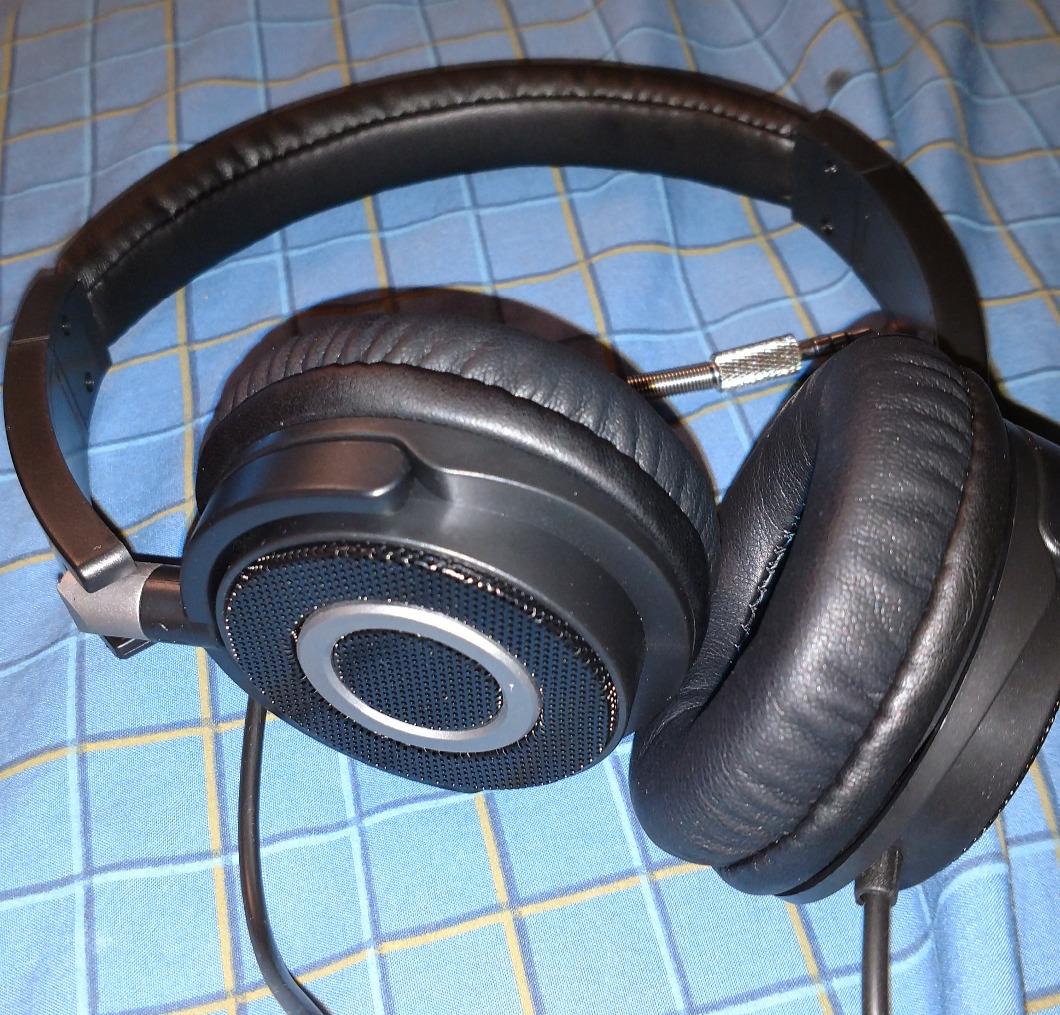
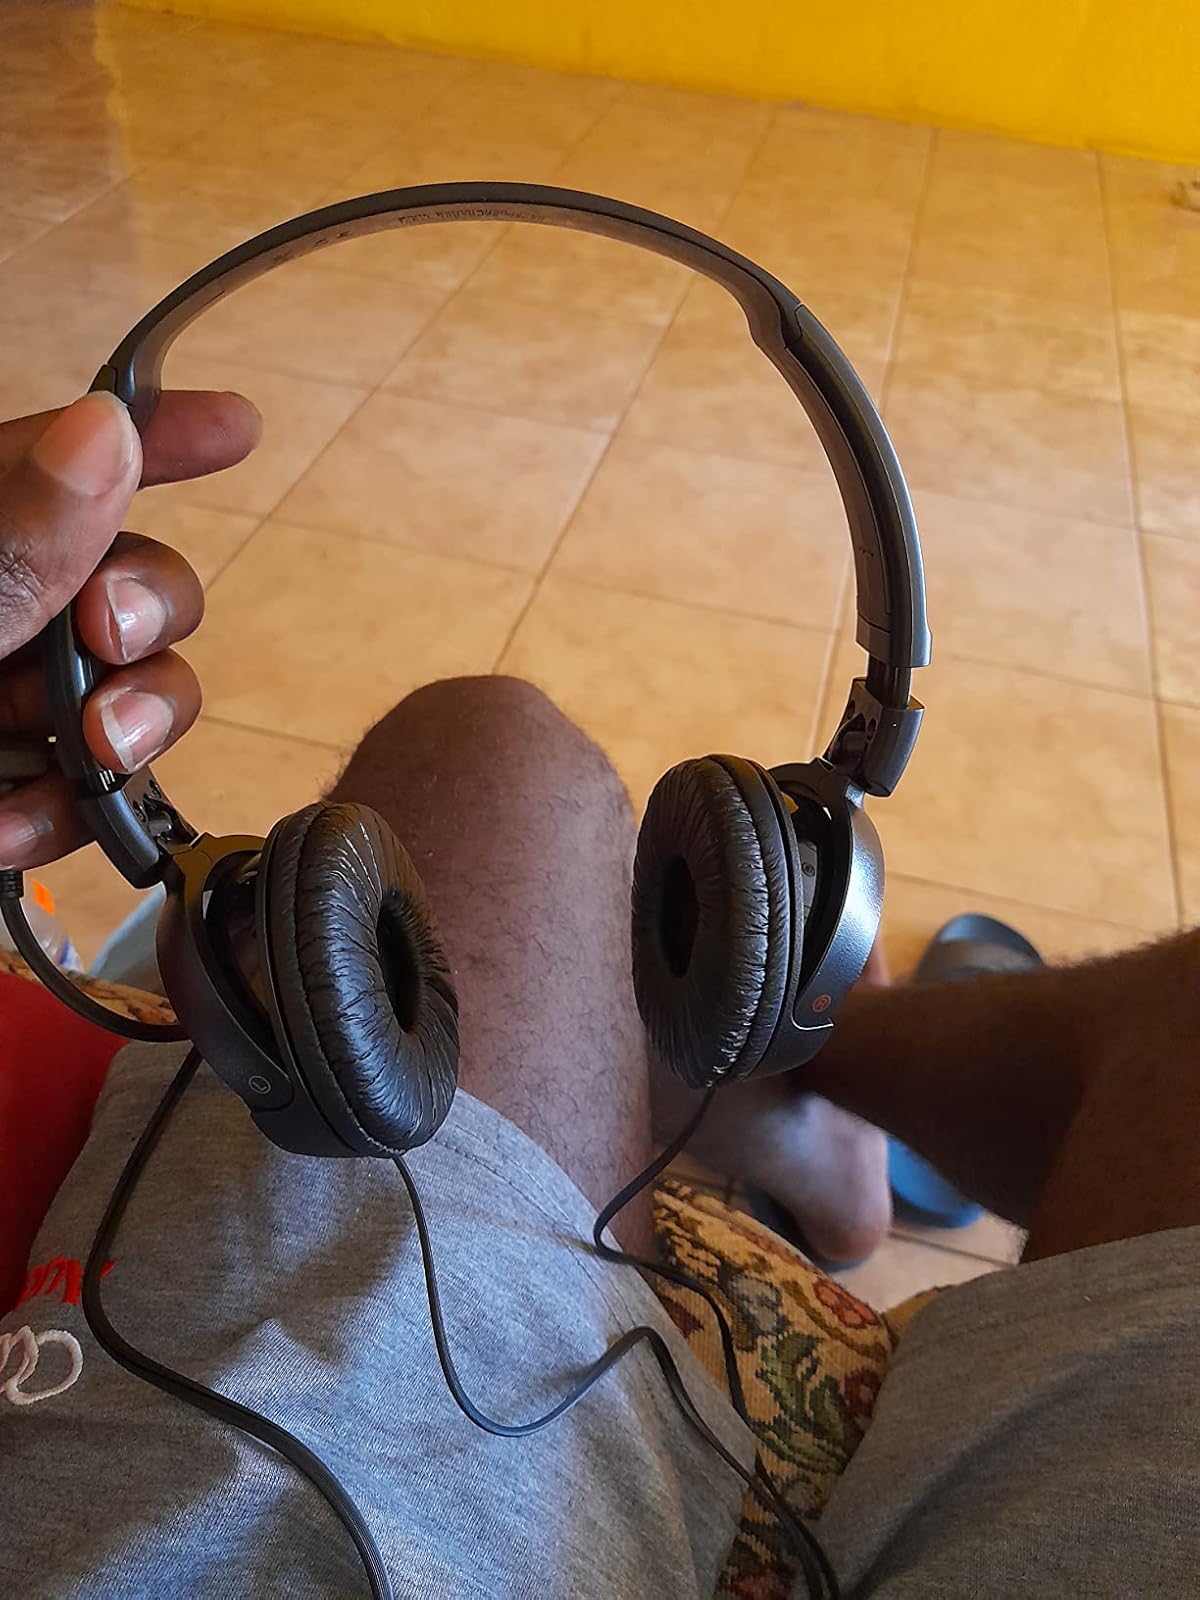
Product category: headphones
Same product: no